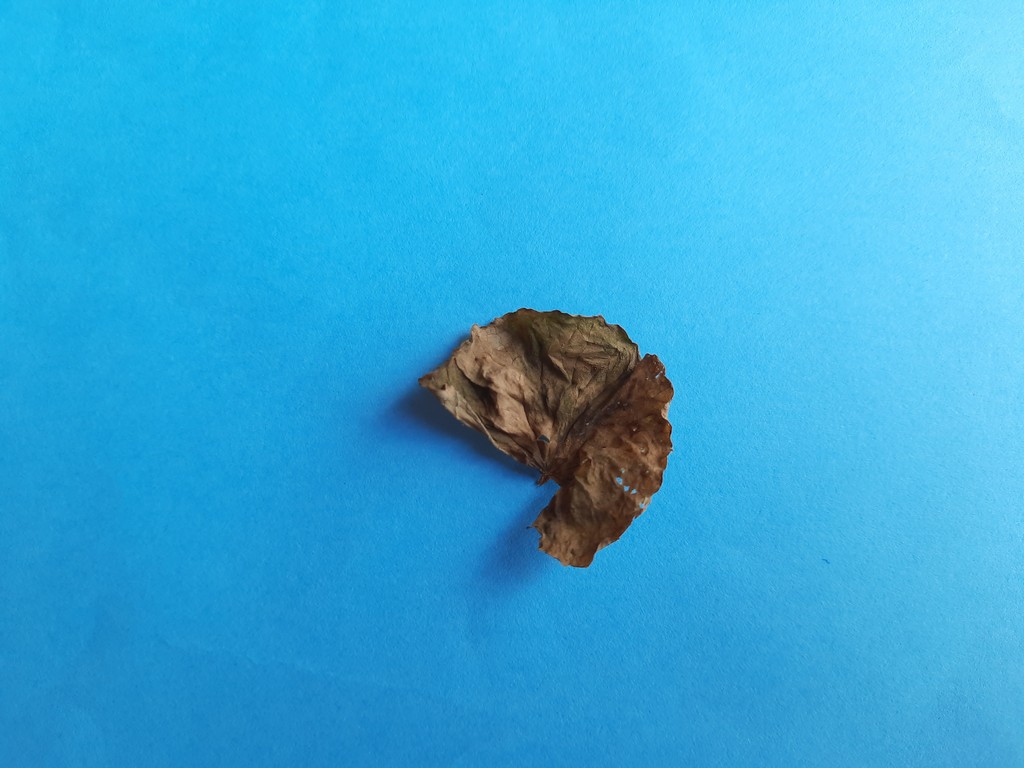
Label: Dried